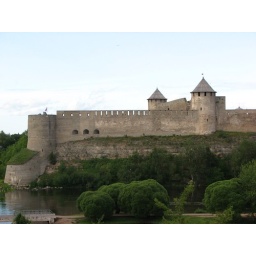
This castle is just in the opposite side of Narva river from the Narva castle